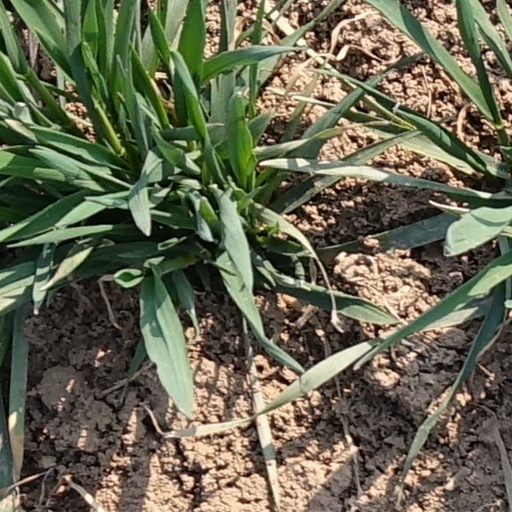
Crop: wheat